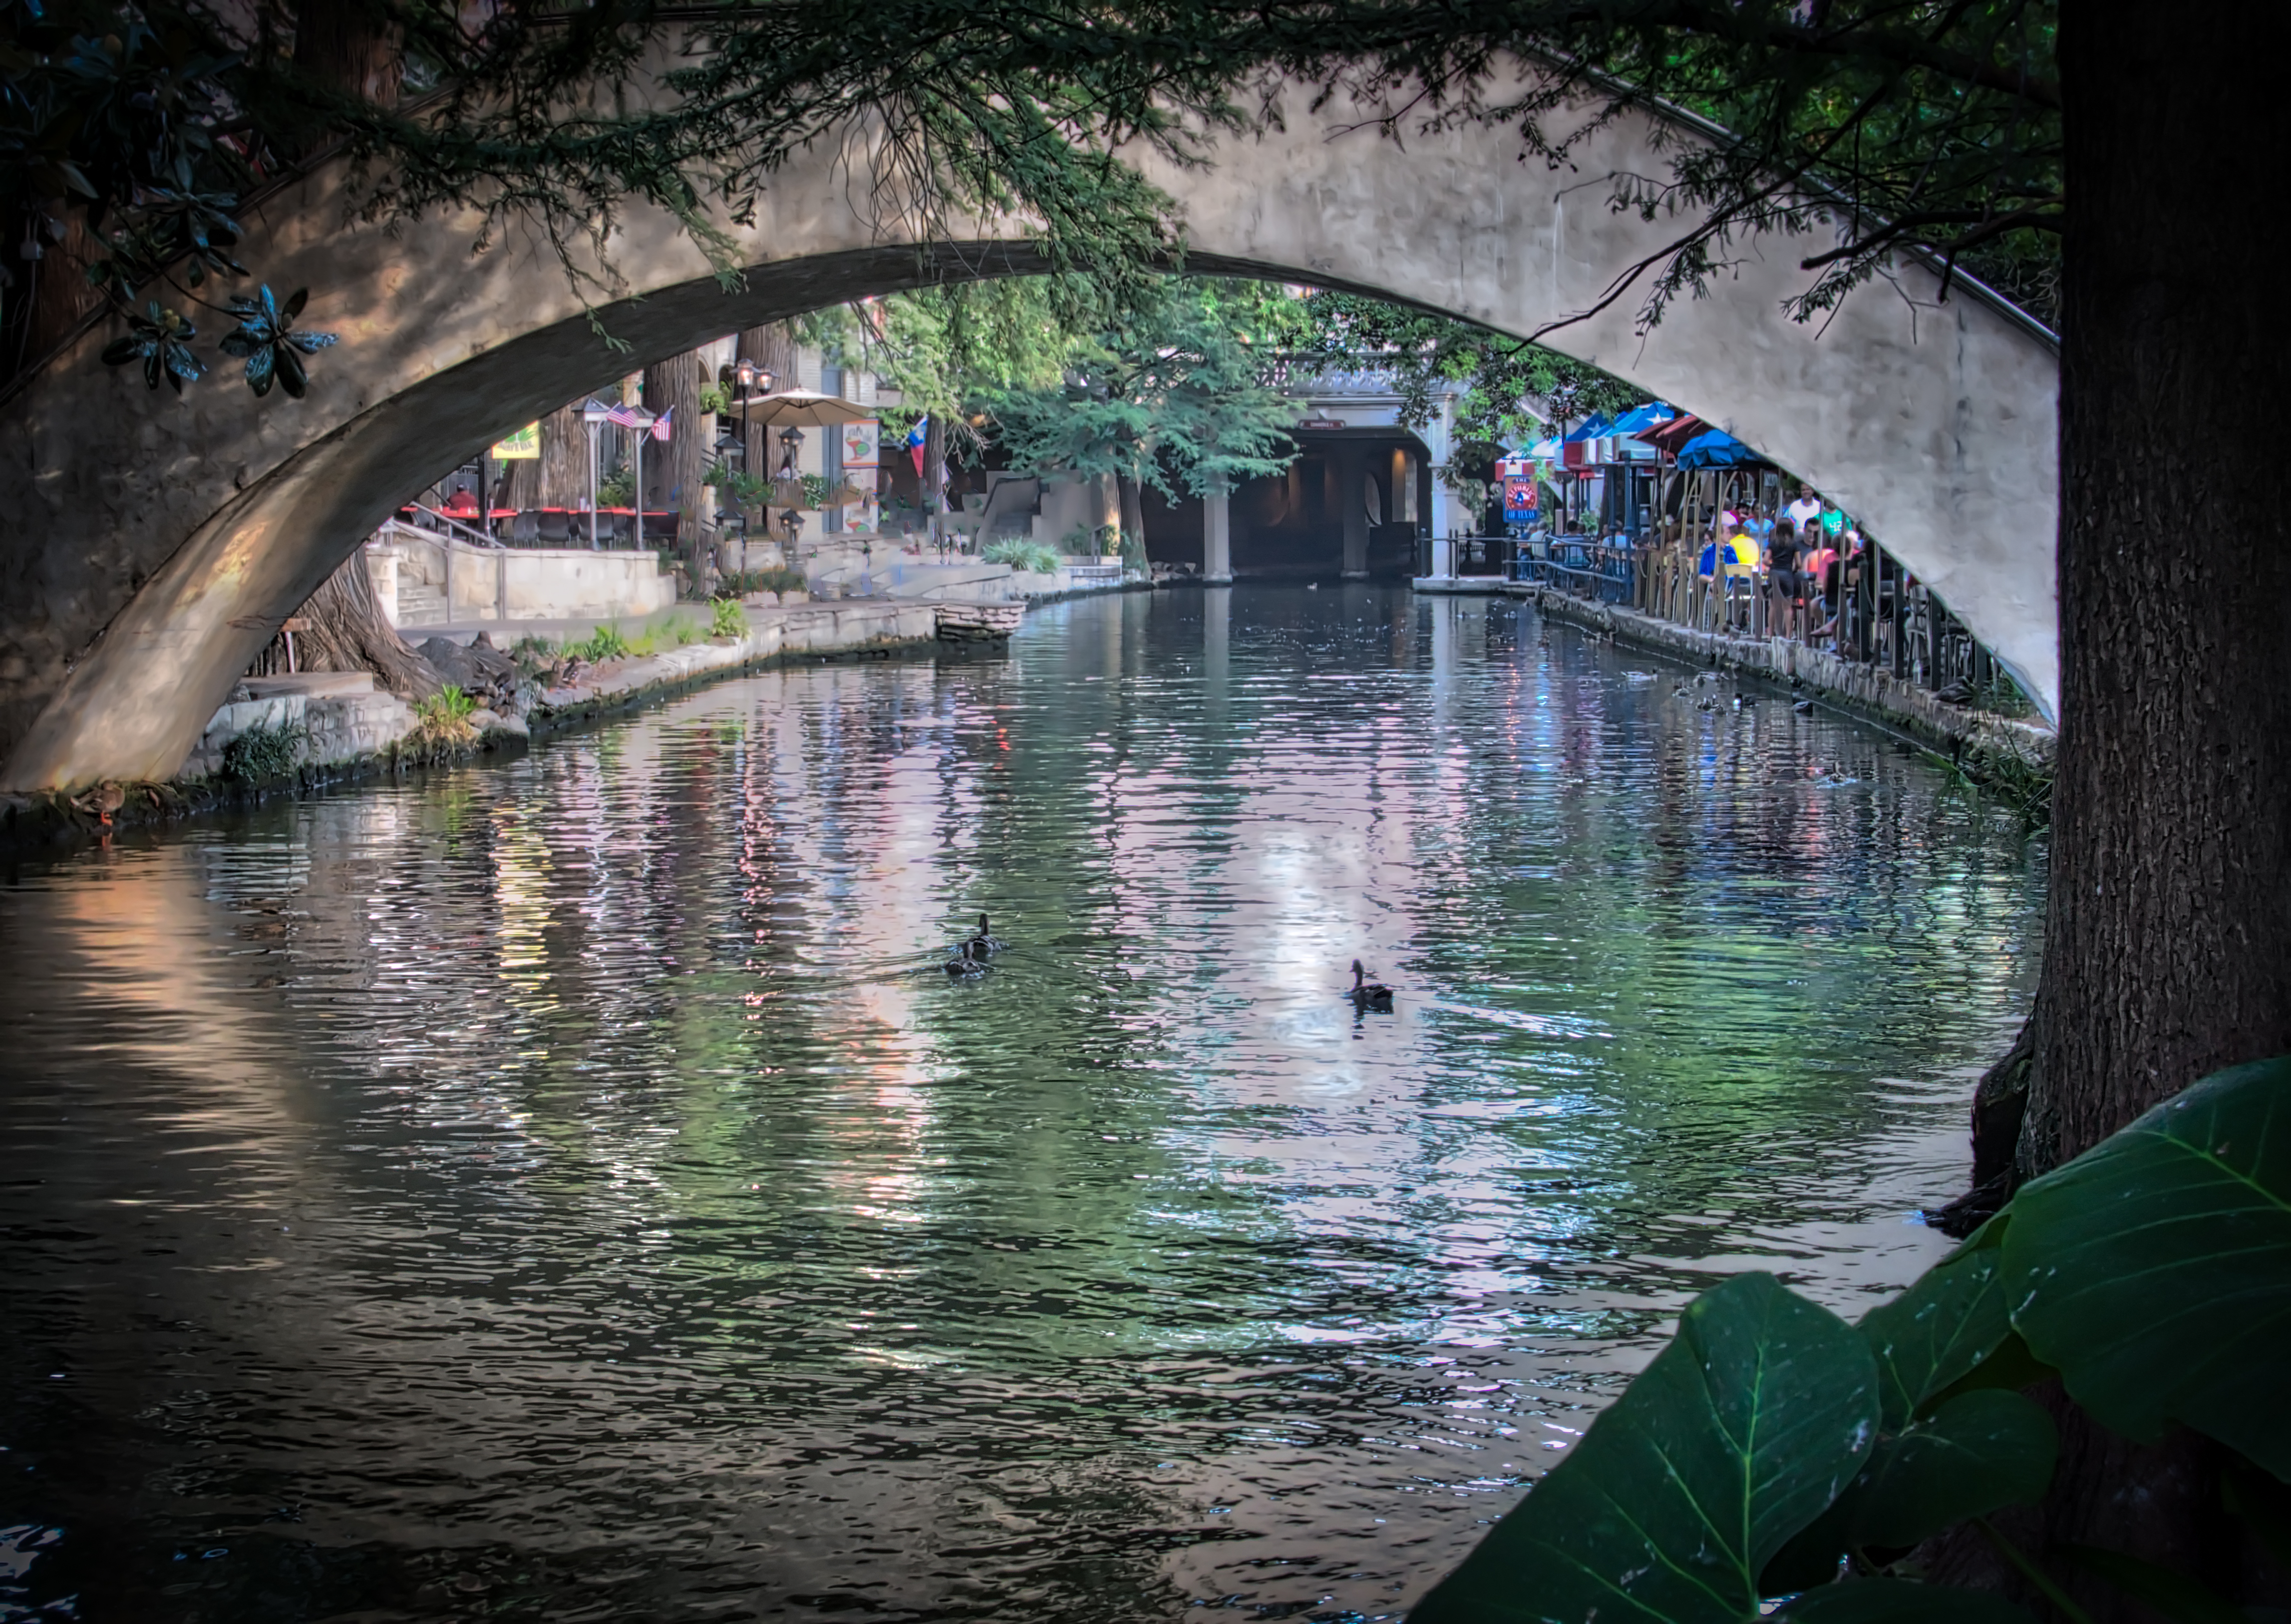
water, boat, bridge, flower, river, canal, walk, reflection, waterway, body of water, hdr, san, antonio, landform, geographical feature